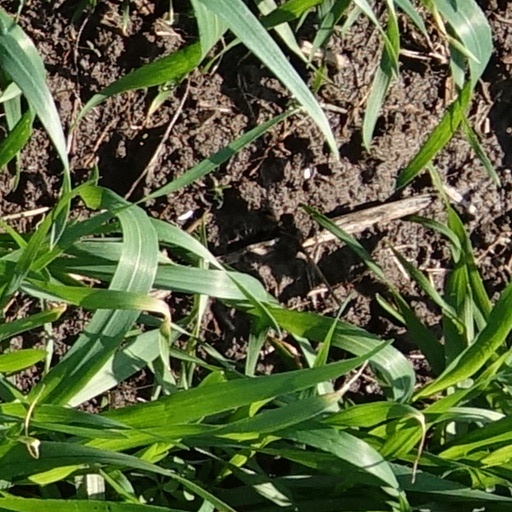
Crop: wheat